History of cotton

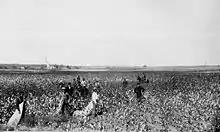
Picking cotton in Oklahoma in the 1890s

The Civil War has been blamed for the Lancashire Cotton Famine, a period between 1861 and 1865 of depression in the British cotton industry, because it cut off access to American raw cotton. Some, however, suggest that the Cotton Famine was mostly due to overproduction and price inflation caused by an expectation of future shortage. Prior to the Civil War, Lancashire companies had issued surveys to find new cotton-growing countries in case rising tension were to reduce American exports. India was deemed capable of growing the necessary amounts. Indeed, it helped fill the gap during the war, making up only 31% of British cotton imports in 1861, but 90% in 1862 and 67% in 1864.